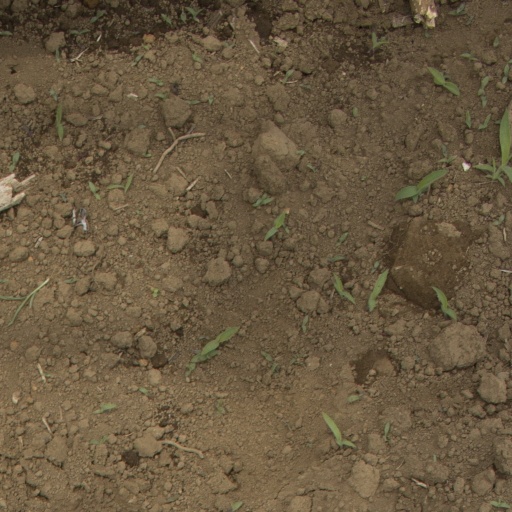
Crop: Jerusalem artichoke